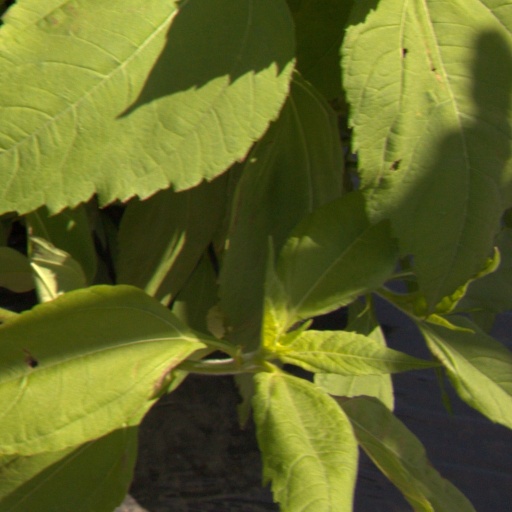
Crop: Jerusalem artichoke